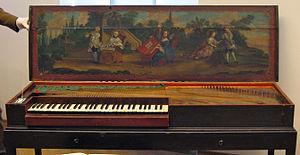
Les Hass sont une famille de facteurs de clavecins établis à Hambourg au XVIIIᵉ siècle. Cette famille comprend Hieronymus Albrecht et son fils Johann Adolph.